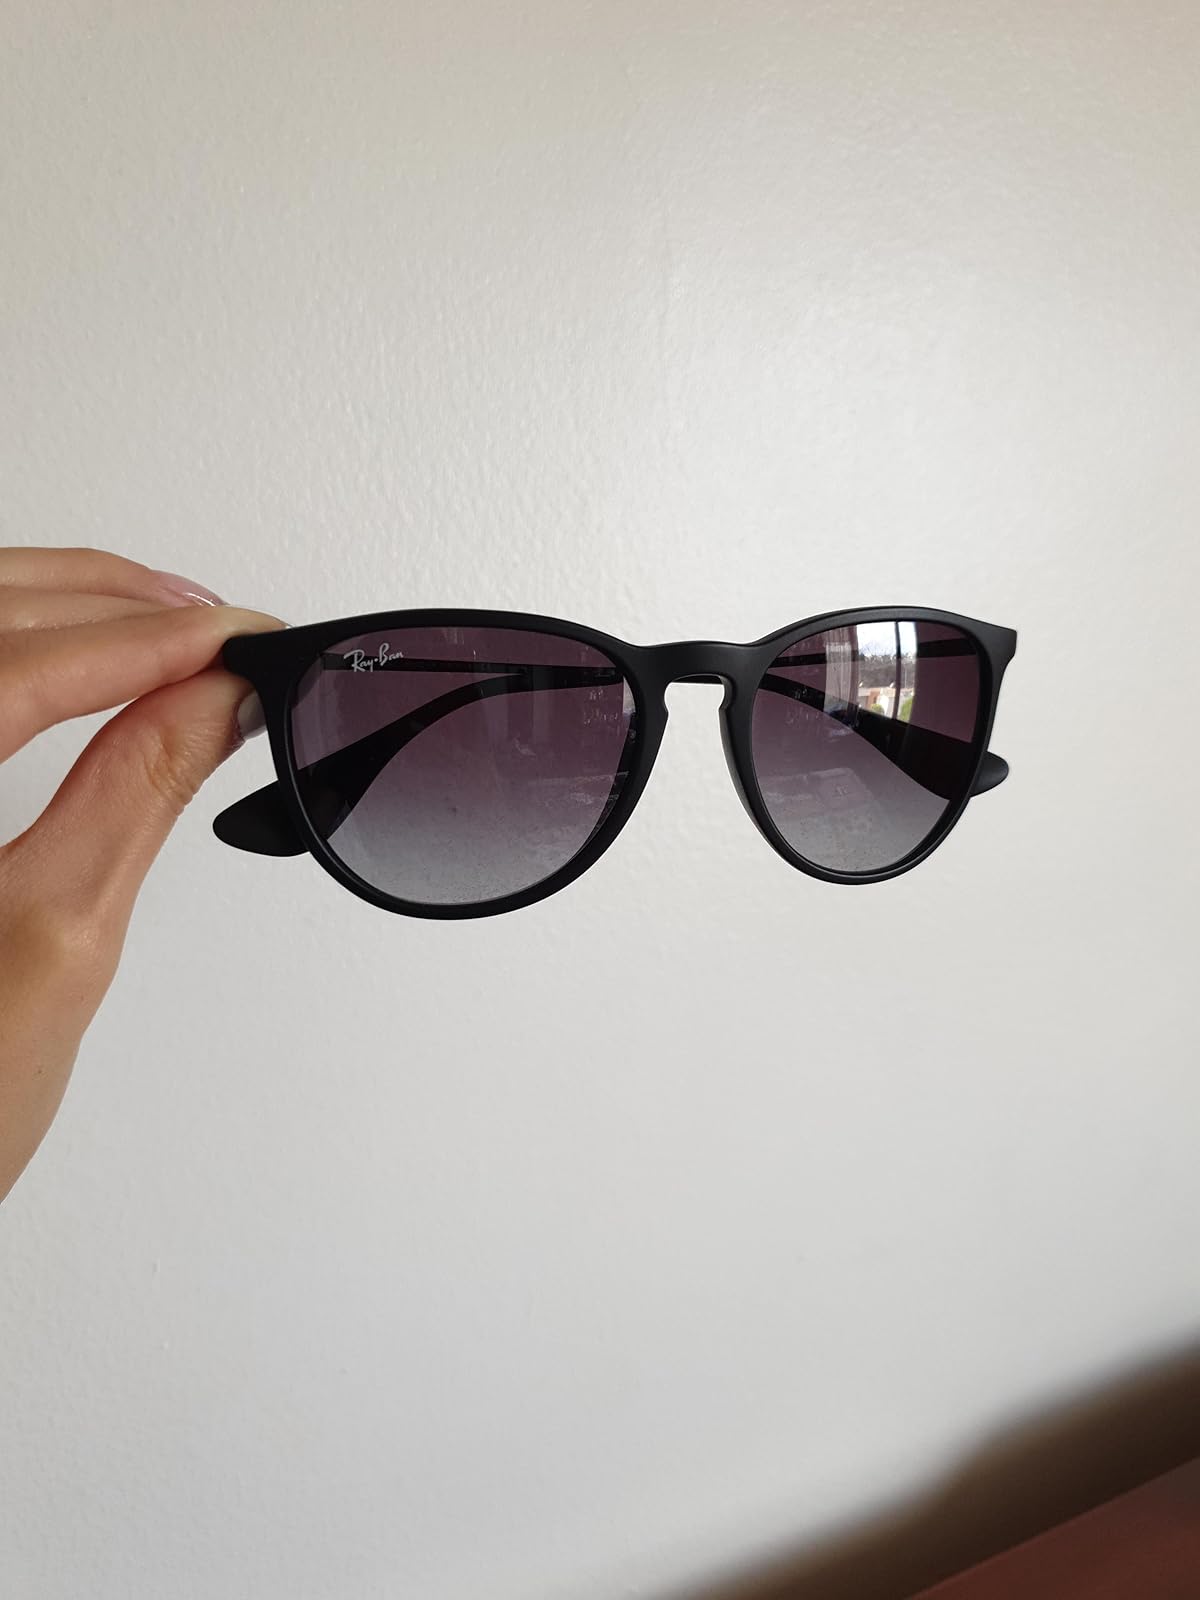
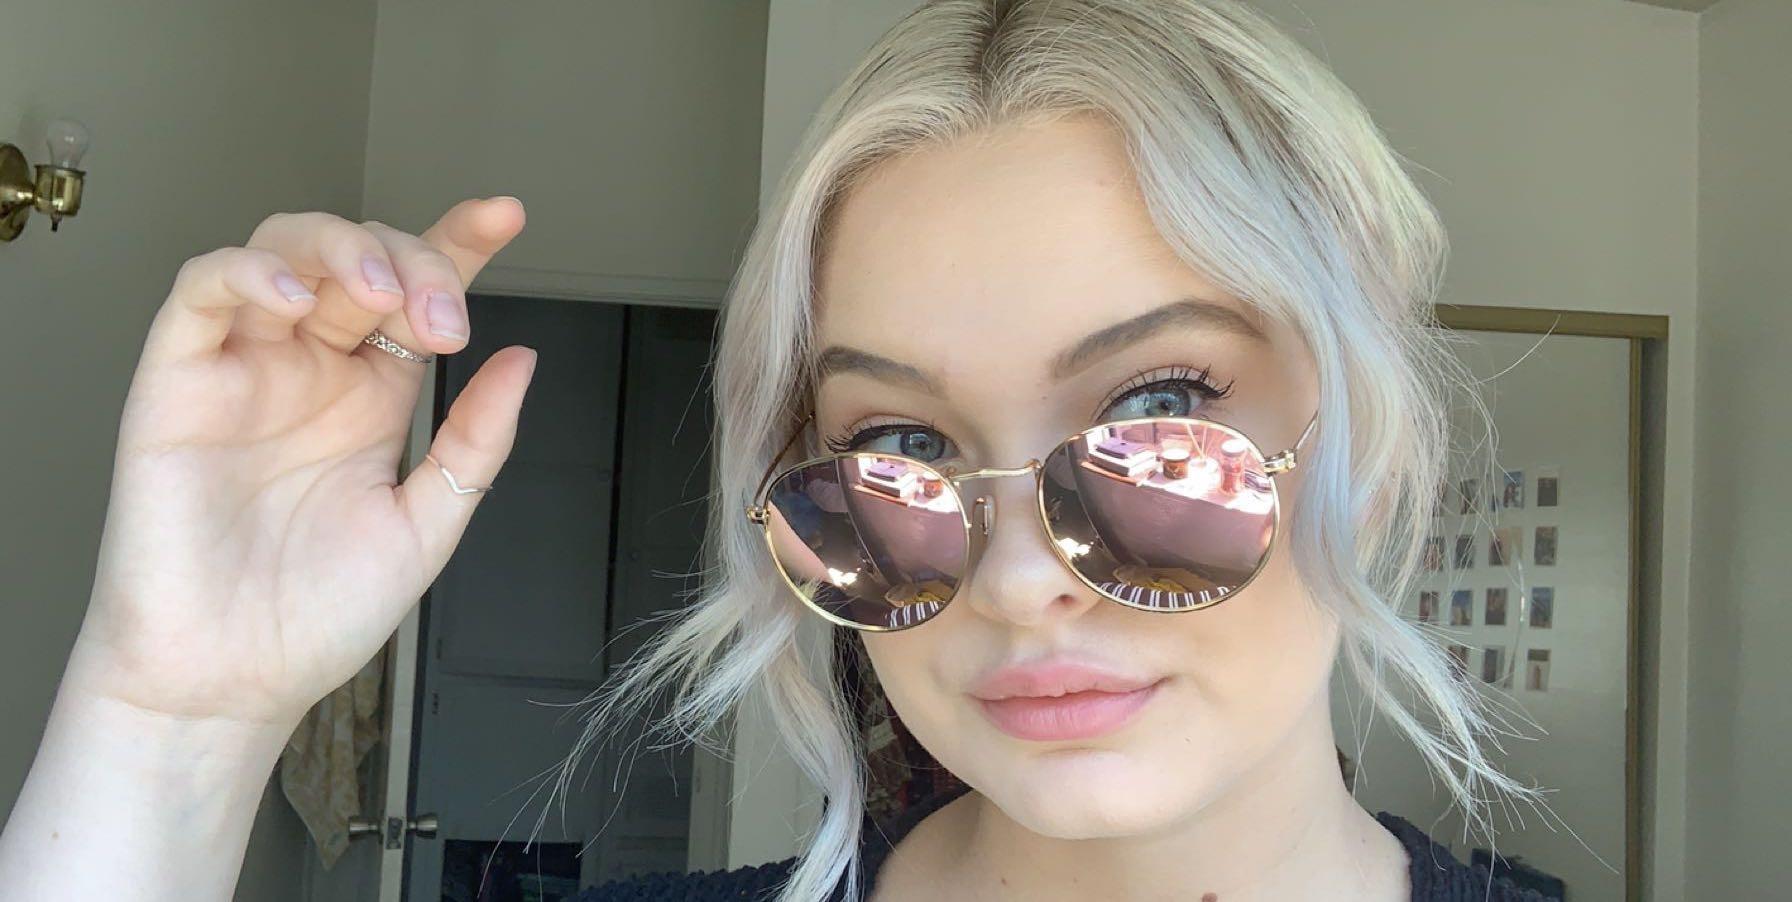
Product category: accessories_sunglasses
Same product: no